Fabio Grosso

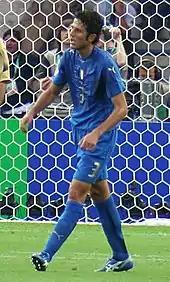
Grosso with Italy at the 2006 FIFA World Cup Final

From 2005 onwards, Grosso became a regular member of the starting line-up at left-back under Marcello Lippi, and was called up to represent Italy at the 2006 FIFA World Cup by Lippi, playing a key role throughout the tournament as the Italians went on to win the title.